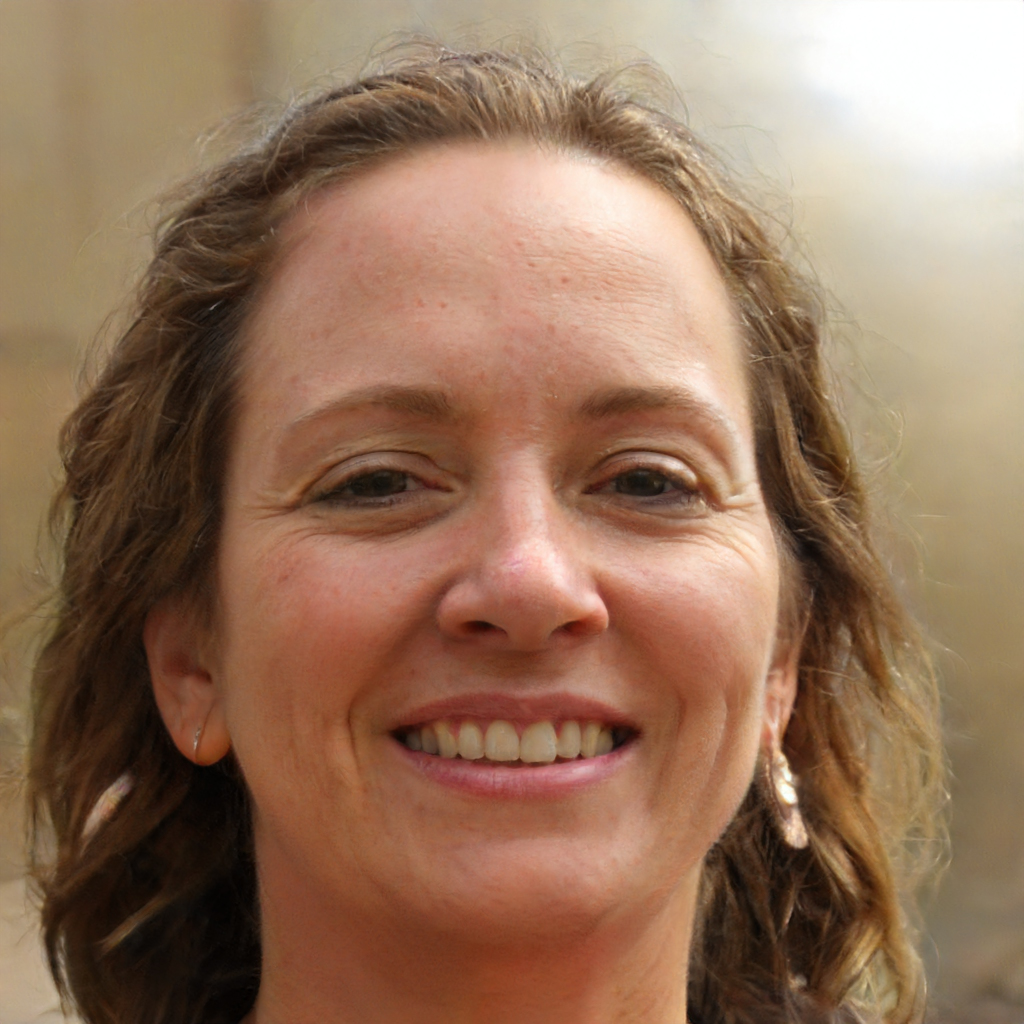
Portrait style: Real Portrait